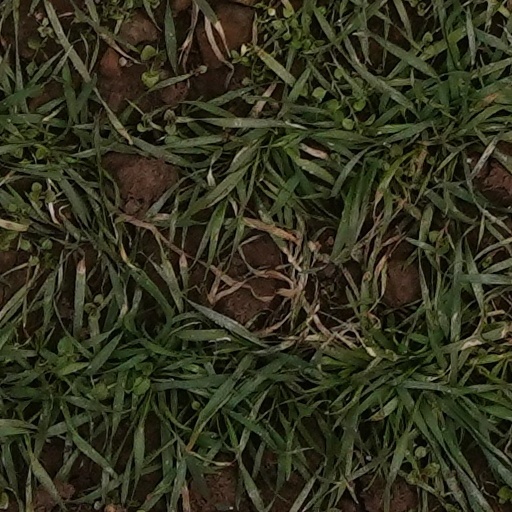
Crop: wheat